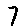
Label: 7